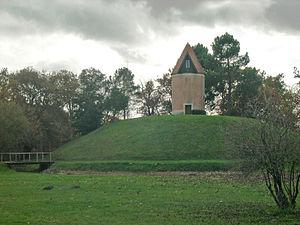
Le moulin de Carcans
Carcans est une commune du Sud-Ouest de la France, dans le département de la Gironde, en région Nouvelle-Aquitaine.